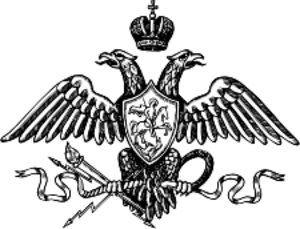
Carl Gustaf Mannerheim
Baron Carl Gustaf Emil Mannerheim regnes for Finlands største officer og statsmand. Han tilhørte en indflydelsesrig finlandssvensk adelsslægt, men blev som 14-årig forældreløs. Før Finlands selvstændighed havde han en omfattende militær karriere i den russiske hær og som opdagelsesrejsende i Sibirien. Han blev verdenskendt for sin sejrrige eller forsvarende indsats i Den finske borgerkrig og i Vinterkrigen og Fortsættelseskrigen. Mannerheim er således den eneste i verdenshistorien, som har ledet tre krige mod Sovjetunionen uden at blive besejret. Han fungerede som finsk rigsforstander 1918-19, hvor han var en af hovedkræfterne bag den republikanske forfatning, og som landets præsident 1944-46. I Mellemkrigstiden udførte han et omfattende diplomatisk arbejde for anerkendelsen af Finlands selvstændighed og nordiske orientering; han var desuden formand for finsk Røde Kors og grundlægger af Mannerheims børnebeskyttelsesforbund. Mannerheim har som den eneste haft den militære rang marskal af Finland. Han tog i 1918 initiativ til stiftelsen af Frihedskorsets orden for militær indsats under borgerkrigen.